Scale (ratio)

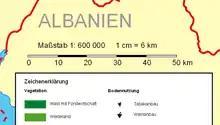
Graphical scale bar in combination with a scale expressed as a ratio and a conversion help.

The scale ratio of a model represents the proportional ratio of a linear dimension of the model to the same feature of the original. Examples include a 3-dimensional scale model of a building or the scale drawings of the elevations or plans of a building.